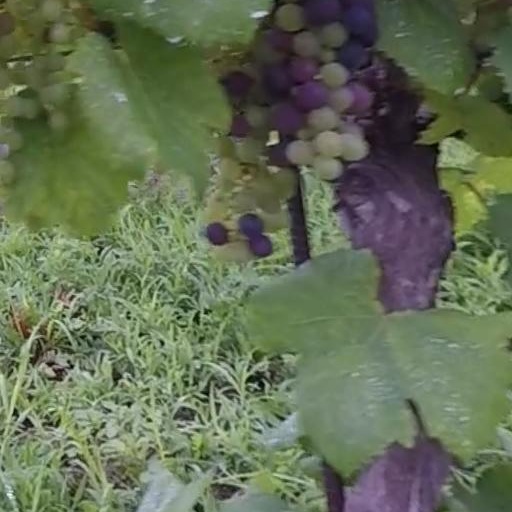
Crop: grape